Trans-activation response element

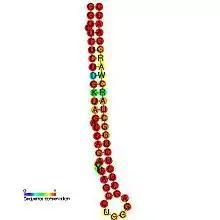
Predicted secondary structure and sequence conservation of mir-TAR

The HIV trans-activation response (TAR) element is an RNA element which is known to be required for the trans-activation of the viral promoter and for virus replication. The TAR hairpin is a dynamic structure that acts as a binding site for the Tat protein, and this interaction stimulates the activity of the long terminal repeat promoter.